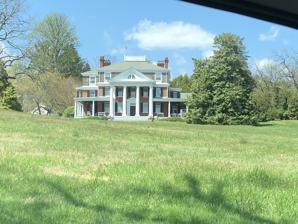
Building: Oakdale Manor
Country: United States of America
Year built: 1838
Historic house in Maryland, United States United States historic place Oakdale U.S. National Register of Historic Places Show map of Maryland Show map of the United States Location 16449 Edwin Warfield Road, Woodbine, Maryland Coordinates 39°17′18″N 77°04′56″W / 39.28833°N 77.08222°W / 39.28833; -77.08222 Built 1838 Architectural style Brick Palladian NRHP reference No. 14001041 Oakdale is a historic plantation located in Daisy , ( Woodbine ) Howard County , Maryland , former home of Maryland Governor Edwin Warfield . Oakdale resides on a land grant surveyed by William Shipley in Feb 16, 1765 named "Fredericks Burgh". The land was patented in March 1765 by Henry Griffith and repatented as "Addition to Part of Fredericks Borough" Oakdale was built in 1838 by Albert Galltin Warfield, great grandson of Captain Benjamin Warfield of Cherry Grove and his wife Margret Gassaway Watkins. In 1891 Edwin Warfield moved to the 265 acre Oakdale Manor after the death of his father and expanded the building to over twenty rooms. The property includes a pre-1838 log slave quarters, tenant house, carriage house , smokehouse , barn, and an Octagon glass greenhouse . Oakdale was the site of the reunion of Company A of the Confederate States of America which he served. In 1904, Warfield became governor of Maryland. The Governor hosted troops under the command of his appointee, Adjutant-General of the Maryland National Guard Clinton L. Riggs at Oakdale in 1907. Warfield's grandson Edwin Warfield III sold the manor in the mid-1970s The Manor was subdivided to 54 acres and acquired by James F Jackson III who conducted a restoration in 1974. The house was purchased by Ted Mariani in 1980 who expanded the property with a solarium. In 2014 he announced plans to convert the farm use from winter wheat, soybean, corn and timothy crops to a class II winery and agritourism location for events up to 150 persons. The property was listed on the National Register of Historic Places in December 2014. See also List of Howard County properties in the Maryland Historical Trust Daisy, Maryland Sunnyside (Woodbine, Maryland) Hobson's Choice (Woodbine, Maryland) John T. Warfield House National Register of Historic Places listings in Howard County, Maryland References